Scout Taylor-Compton

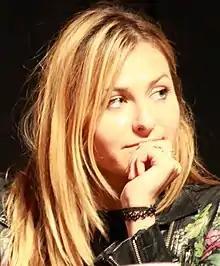
Taylor-Compton at Spooky Empire's Ultimate Horror Weekend in 2014

Scout Taylor-Compton (born Desariee Starr Compton; February 21, 1989) is an American actress. She began her career as a child actor, making her Hollywood film debut in "13 Going on 30" (2004) and having a recurring role on the WB television series "Charmed" (2003–2006). After supporting roles in the films "Sleepover" (2004) and "An American Crime" (2007), Taylor-Compton received mainstream recognition for her starring role as Laurie Strode in the horror films "Halloween" (2007) and "Halloween II" (2009).